Witter Bynner

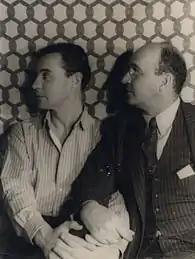
Robert Hunt and Witter Bynner

The following year, Bynner and Johnson joined the Lawrences on a trip through Mexico. Lawrence was inspired to write several essays related to the trip, and his novel "The Plumed Serpent," includes characters based on Bynner and Johnson. Bynner also produced related writings: three poems about Lawrence, and his memoir "Journey with Genius", published in 1951.